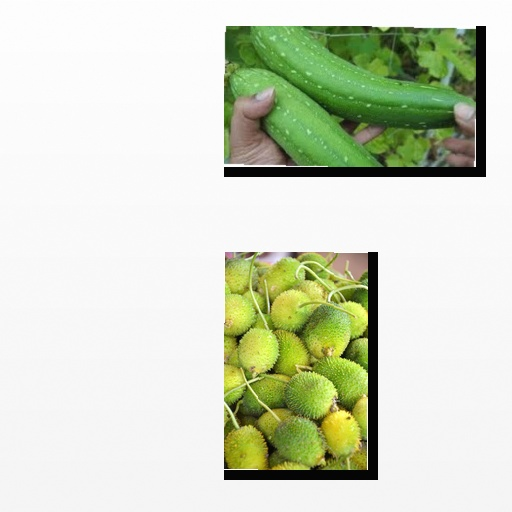
Food items: spiny_gourd, sponge_gourd